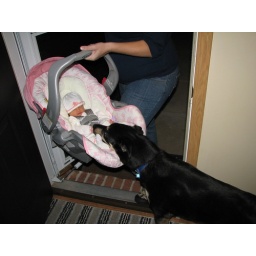
Not even in the door yet, the dog is in love